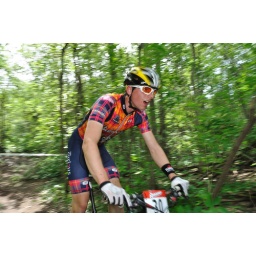
From the Edmonton Canada Cup mountain bike race, July 11th, 2010 in Edmonton, Alberta, Canada.